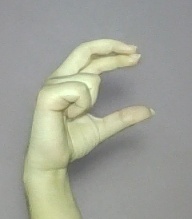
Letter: thal